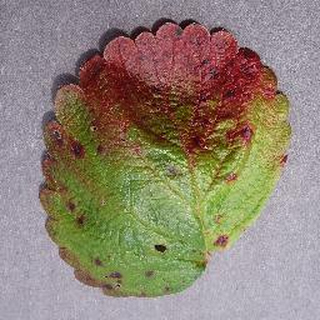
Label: strawberry_leaf_scorch